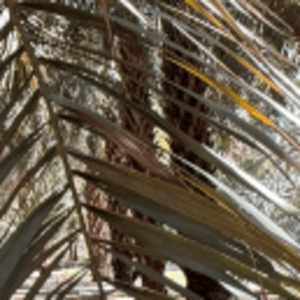
Label: Rachis Blight